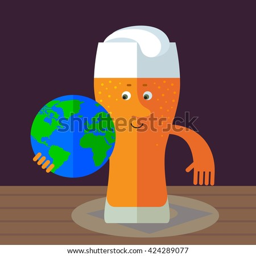
glass of beer holding a globe and waving hand .